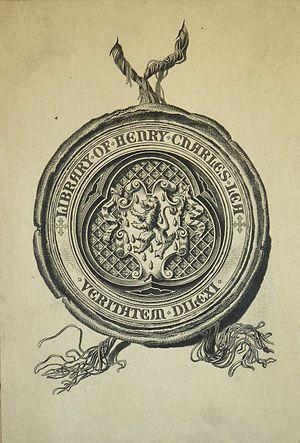
Henry Charles Lea est un historien et auteur américain né le 19 septembre 1825 à Philadelphie, décédé le 24 octobre 1909, notamment reconnu pour son Histoire de l’Inquisition au Moyen Âge.